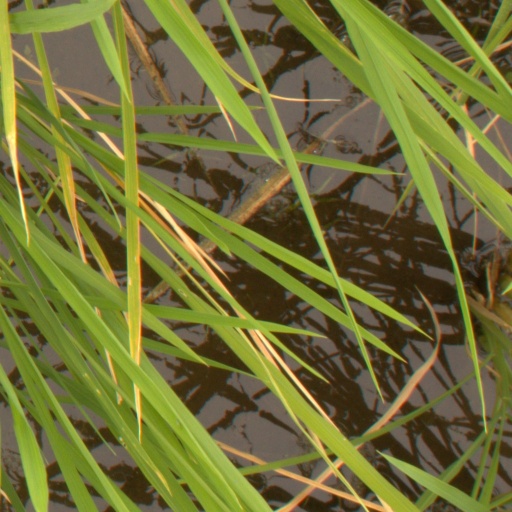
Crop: rice